Tiltrotor

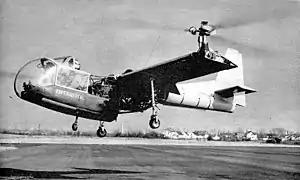
Transcendental Model 1-G hovering

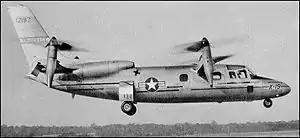
Curtiss-Wright X-19 experimental VTOL plane in flight

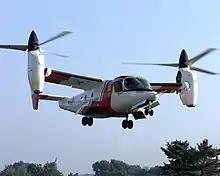
A Bell XV-15 prepares to land

The first work in the direction of a tilt-rotor (French "Convertible") seems to have originated ca. 1902 by the French-Swiss brothers Henri and Armand Dufaux, for which they got a patent in February 1904, and made their work public in April 1905.